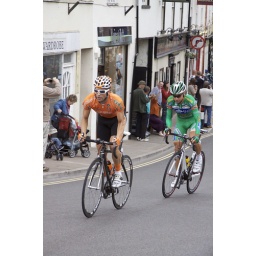
two man breakaway crossing bridge street in Tiverton